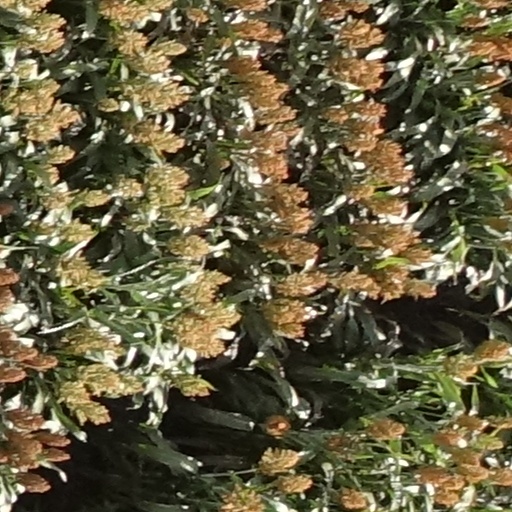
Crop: sorghum